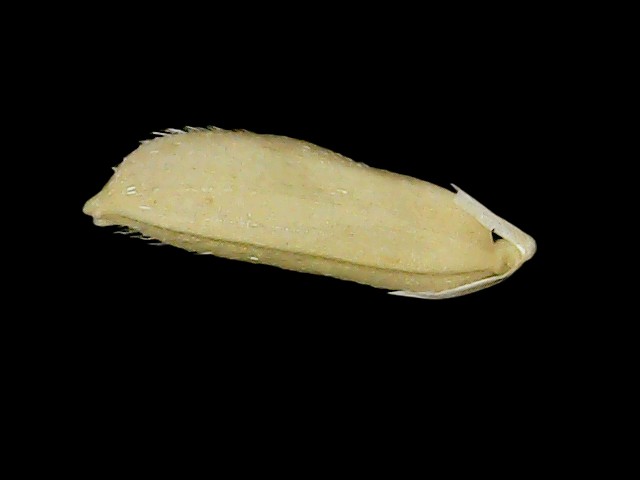
Rice variety: Br23